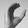
ASL letter: C